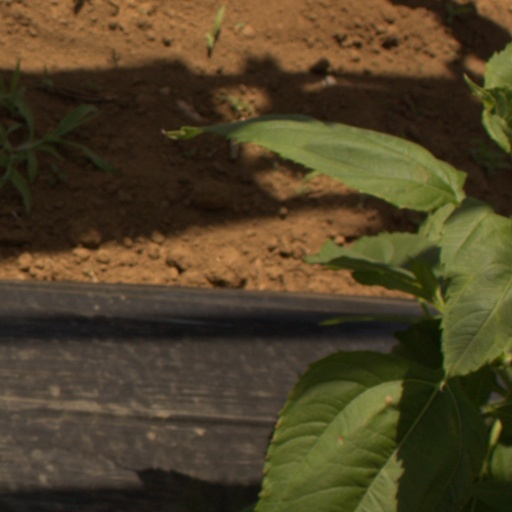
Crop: Jerusalem artichoke